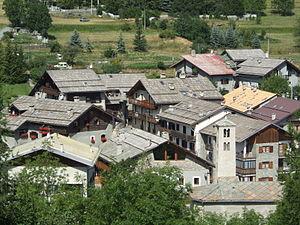
Bardonnèche est une commune italienne, située dans la ville métropolitaine de Turin dans la région Piémont. La « cuvette de Bardonnèche » appartient à la zone traditionnellement occitane de la vallée de Suse. Elle comporte également une station de sports d'hiver.